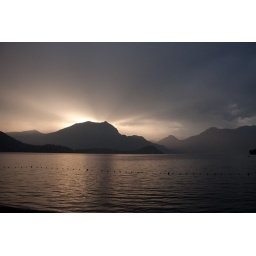
Sunset over lake como from our house